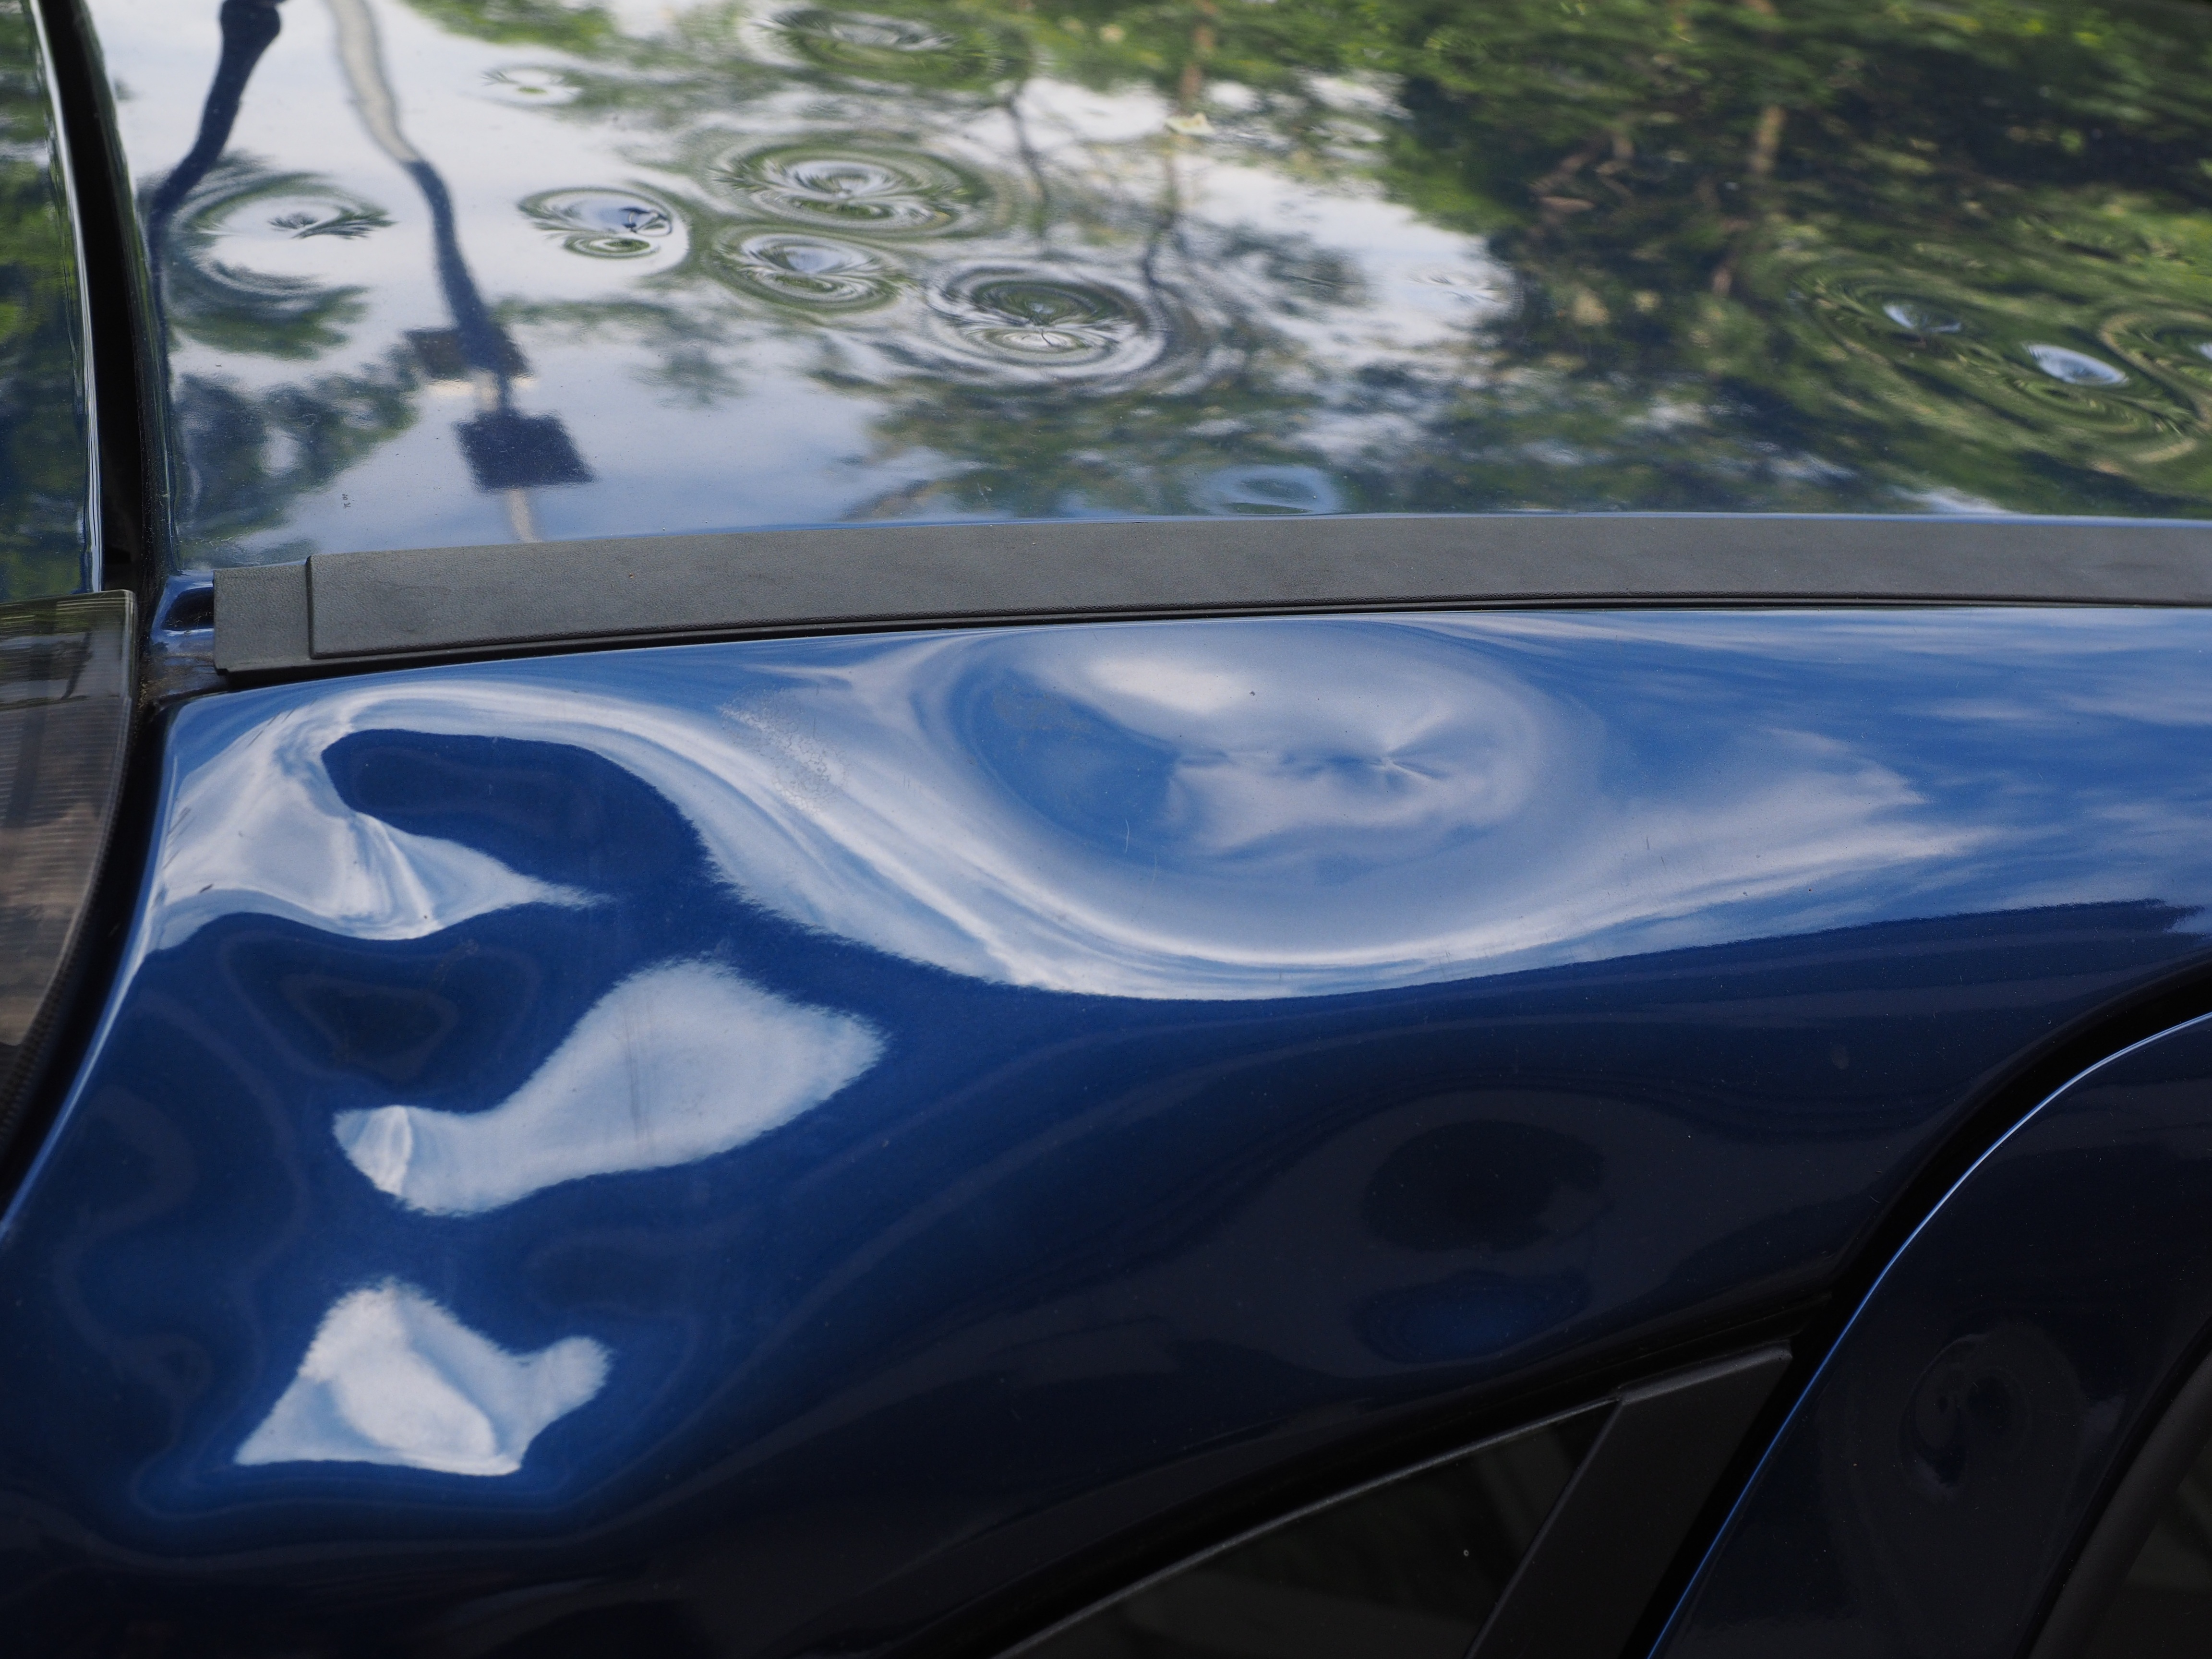
car, wheel, window, glass, driving, vehicle, windshield, auto, sports car, bumper, dents, insurance, land vehicle, hail damage, car roof, paint damage, beulen, hail dents, hail dellen, insured event, automobile make, automotive exterior, automotive design, luxury vehicle, family car